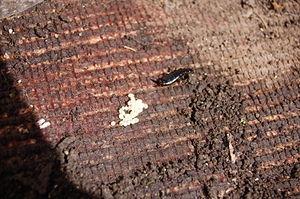
Une femelle perce-oreille (Forficula auricularia) et ses œufs.
Le ou la forficule est un insecte dermaptère polyphage de la famille des Forficulidae.